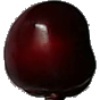
Label: Cherry 1